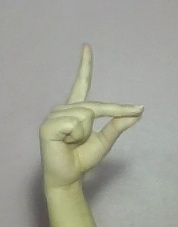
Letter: ta